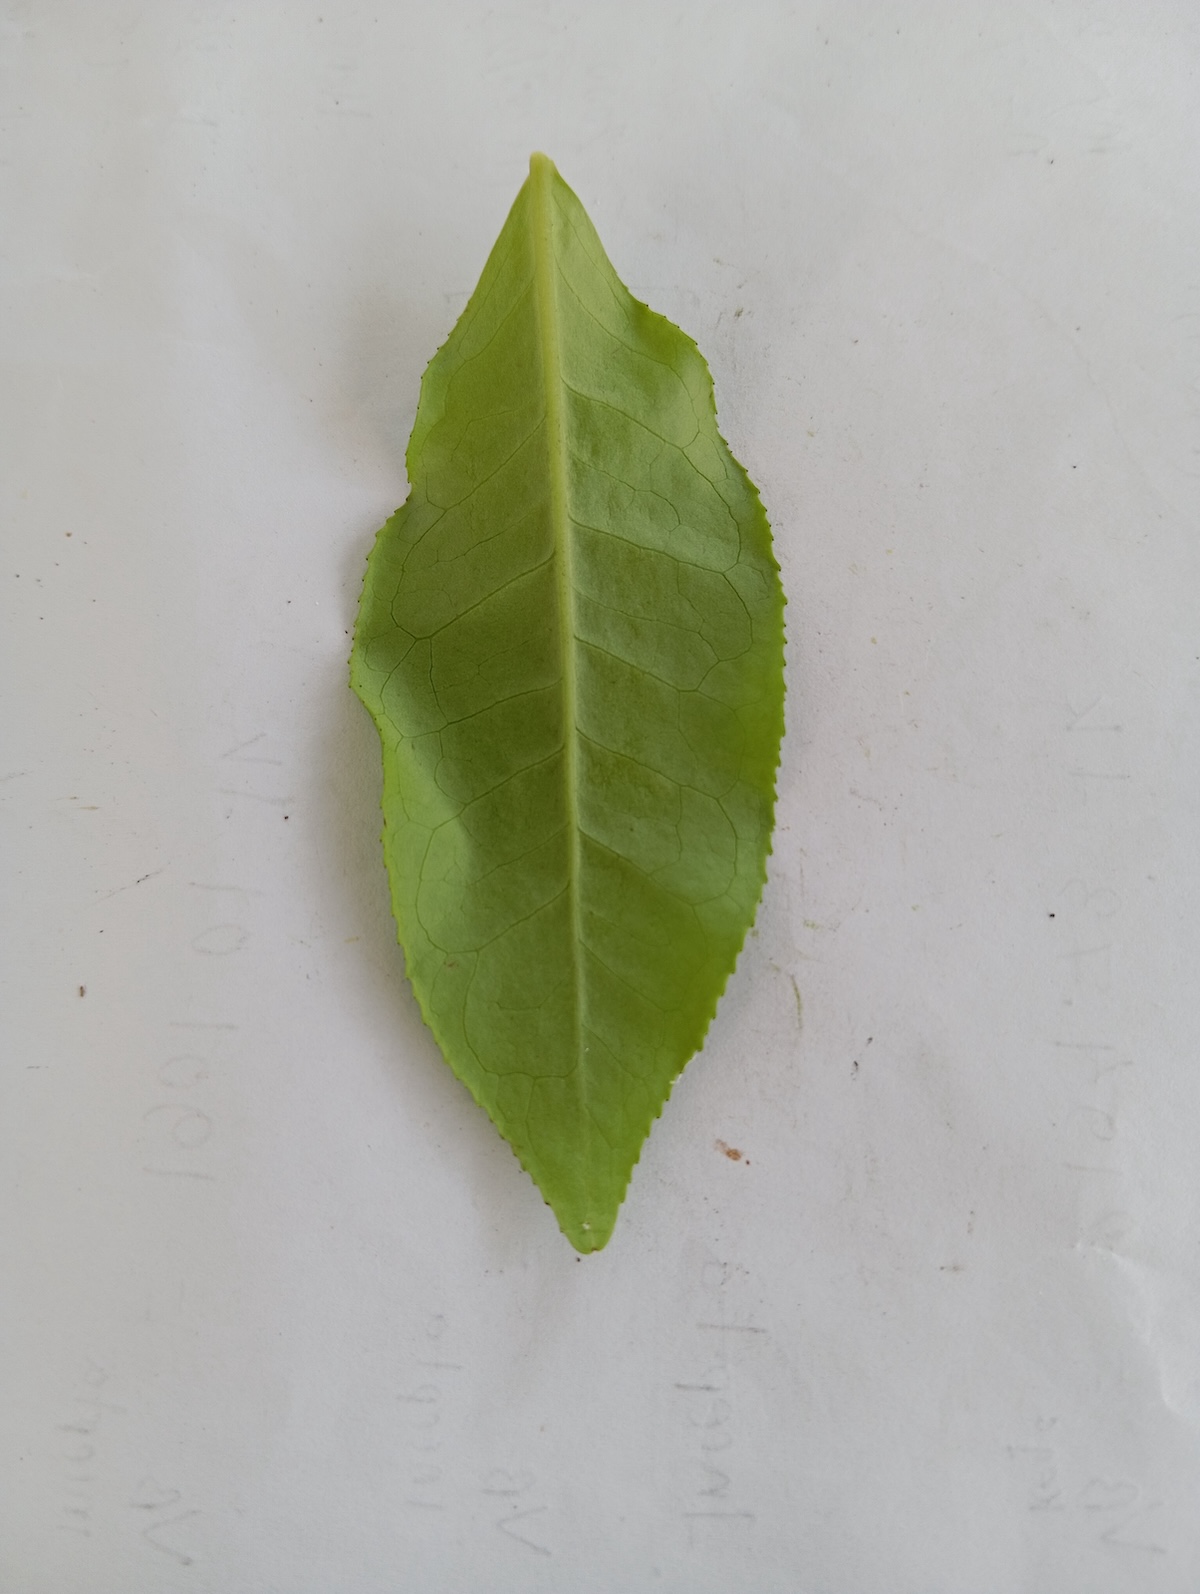
Label: Healthy leaf